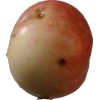
Label: Apple 10